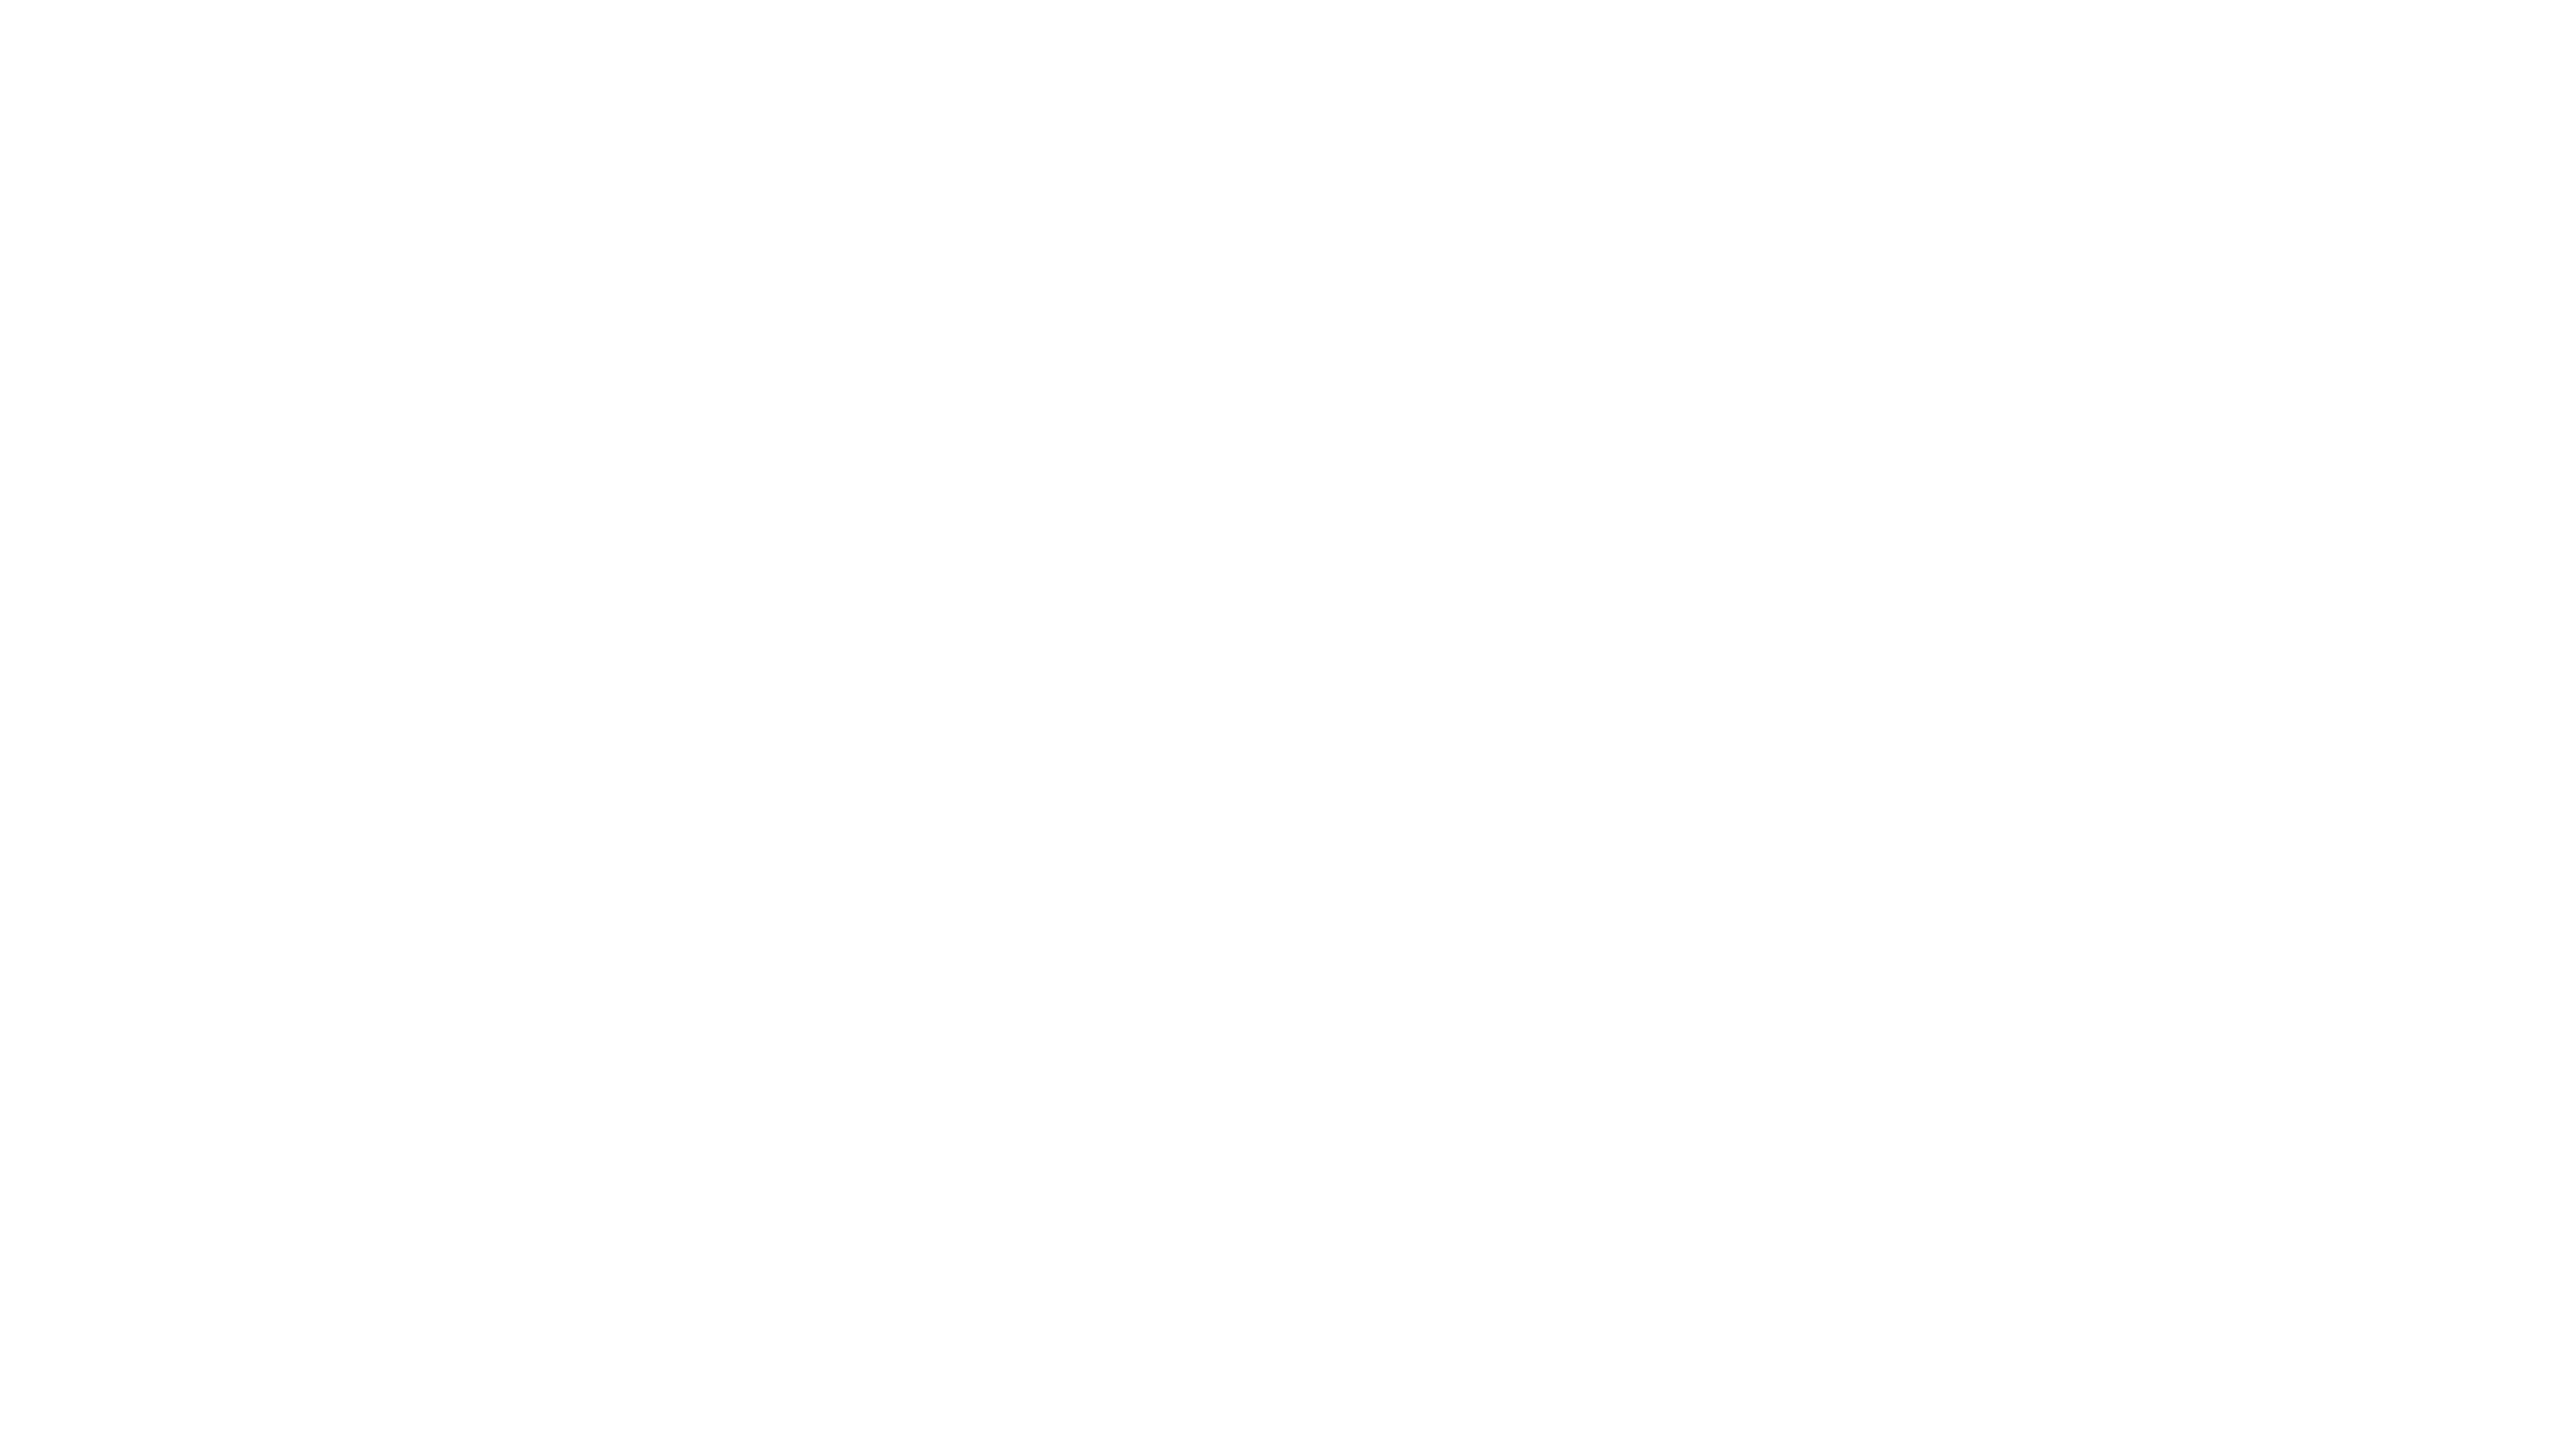
building, city, skyscraper, urban, line, metropolitan, product